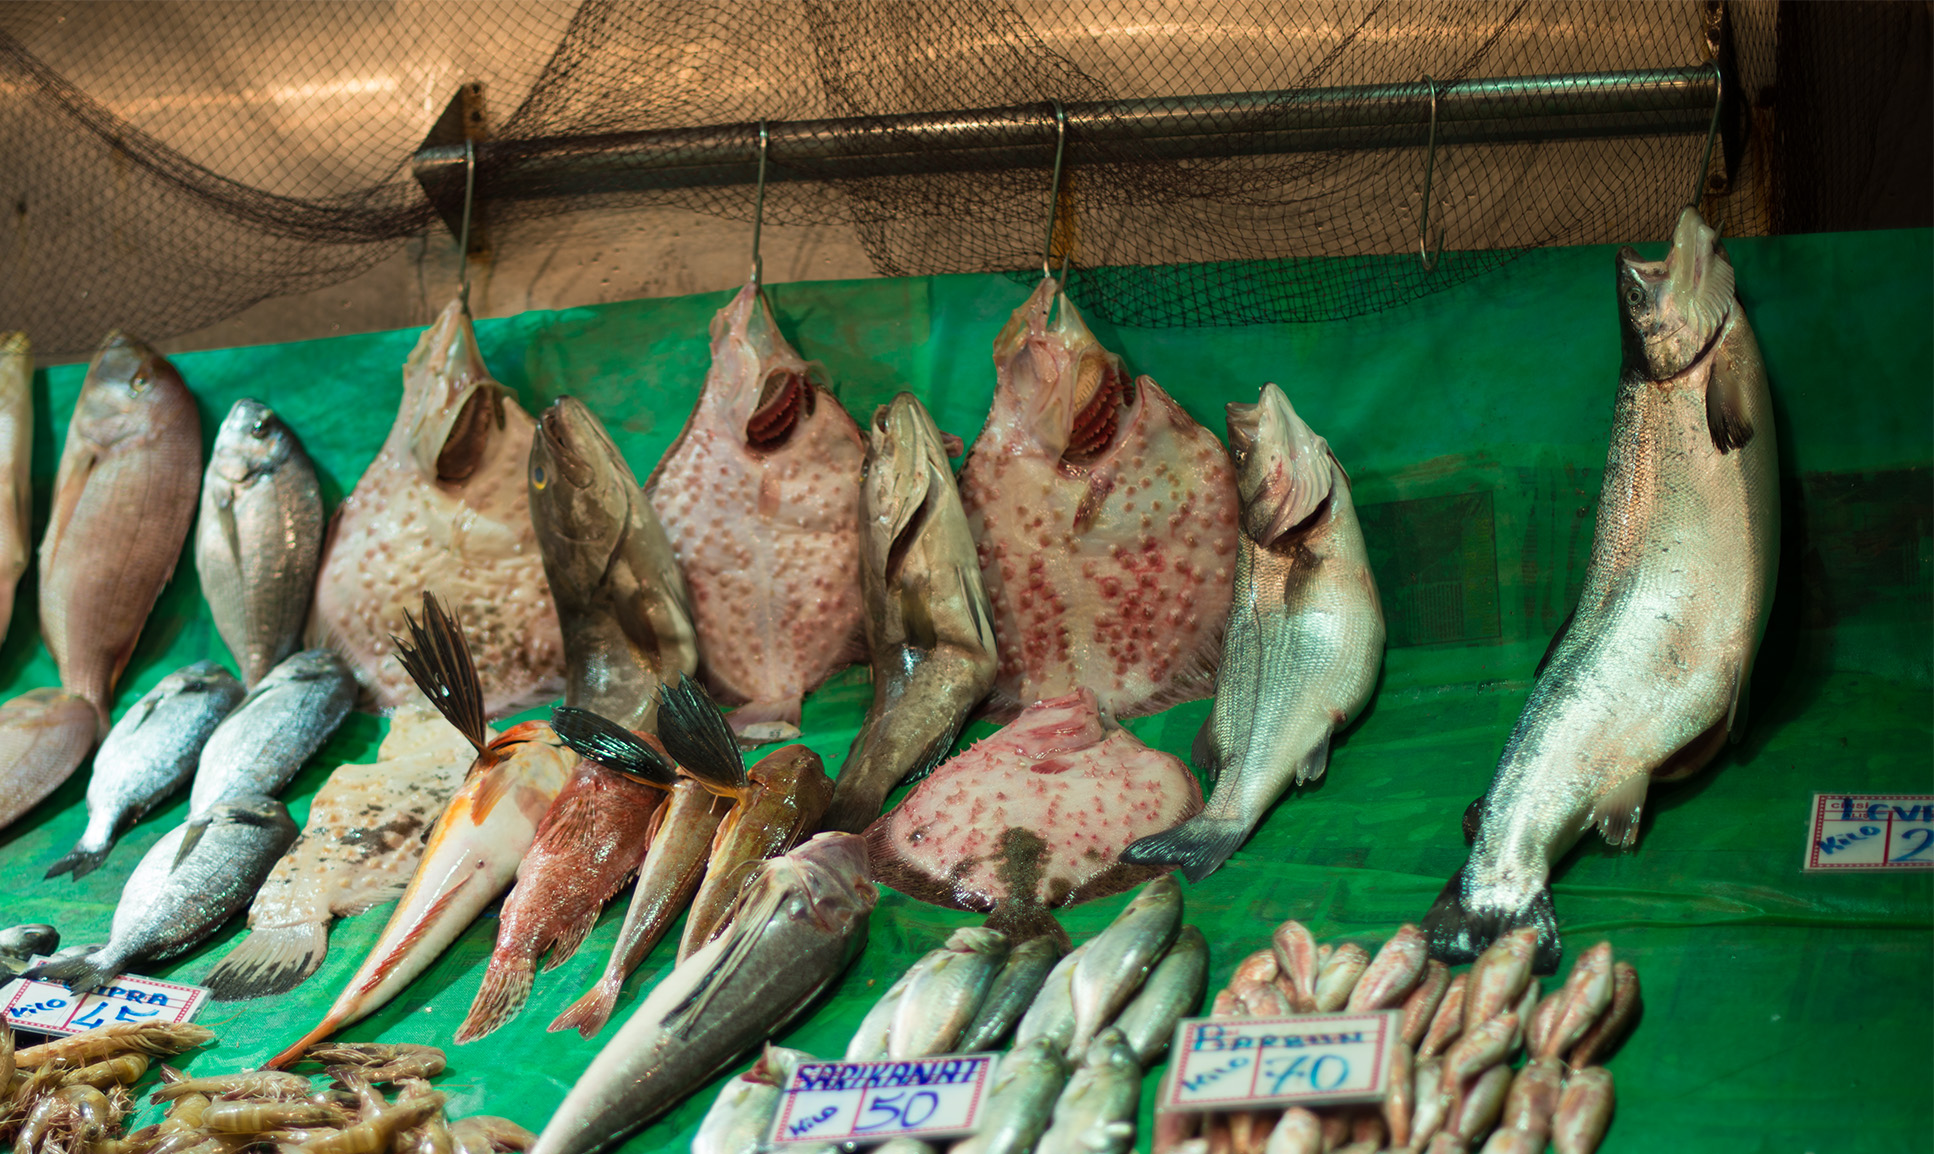
city, dish, food, seafood, market, nikon, fish, cuisine, public space, 50mm, turkey, istanbul, nikkor, afsnikkor50mmf14g, d800, turkei, nikond800, f14g, 50mmf14g, turkiye, turquia, turchia